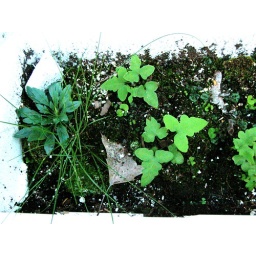
we didn't plant anything in the flower box hanging off our garage.